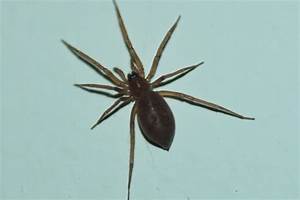
Label: ragno